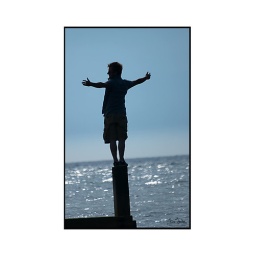
Walking the beach in Findhorn this weekend and spotted this guy posing for his GF, so took the shot myself.